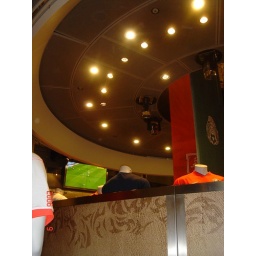
watching world cup in nike town, oxford street